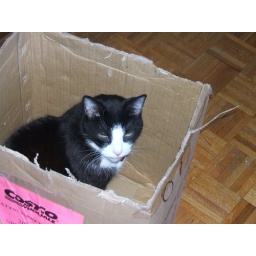
my boyfriends cat lucky in a box